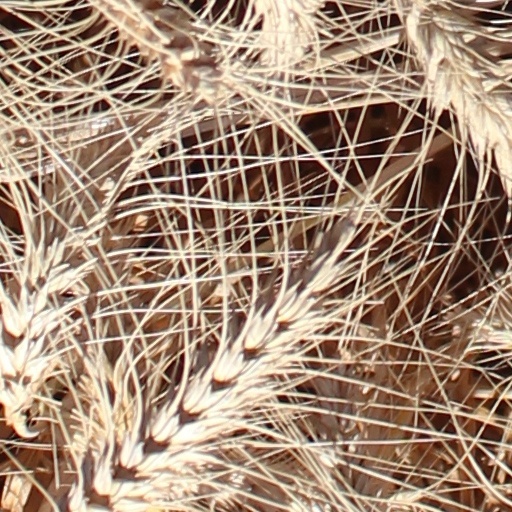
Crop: wheat